Age of Empires III

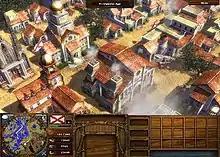
A player-designed Imperial Age town, sitting safely behind several defensive walls (see miniature map, lower left corner). Includes a factory (center).

In "Age of Empires III", the player advances through technological "Ages", representing historical time periods; these provide access to greater improvements, units, and buildings. They include the Discovery Age, which represents the discovery and exploration of the Americas by Europeans and allows the player to explore and develop their economy; the Colonial Age, which represents the European Expansion into the "New World" and unlocks early military units; the Fortress Age, which represents the fortification of the European colonies, unlocks forts, and allows the player to have a more complete military; the Industrial Age, which triggers a strong economy, due in part to factories—advanced buildings that automatically produce resources or artillery—and unlocks all units and shipments; and the Imperial Age, which unlocks all buildings and upgrades, and allows you to send unit and resource shipments a second time. All Ages cost food and coin to advance to, except the Colonial Age, which only costs food (800). The price of age advancement is incremental but does not vary between civilizations.